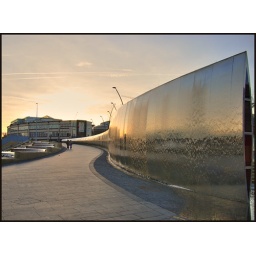
playing around at hdr photography. The amazing water features outside the train station in sheffield, england